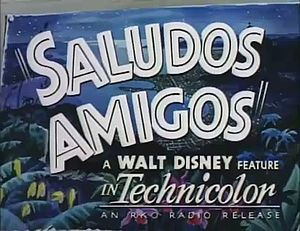
Saludos Amigos
Screenshot fra biograftraleren.
Saludos Amigos er en amerikansk animationsfilm fra 1942, produceret af Walt Disney og er den 6. film i rækken af Disneys klassikere. Filmen er bygget af 4 segmenter med hver deres historer fra latinamerika og de har hver deres hovedpersoner. Landene der omhandles i filmen er Brasilien, Argentina, Chile og Peru.